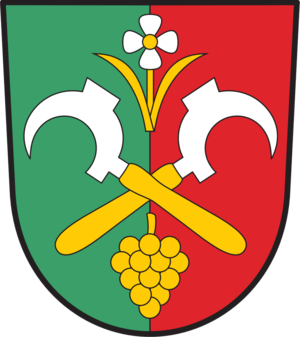
Moravské Bránice est une commune du district de Brno-Campagne, dans la région de Moravie-du-Sud, en République tchèque. Sa population s'élevait à 996 habitants en 2019.